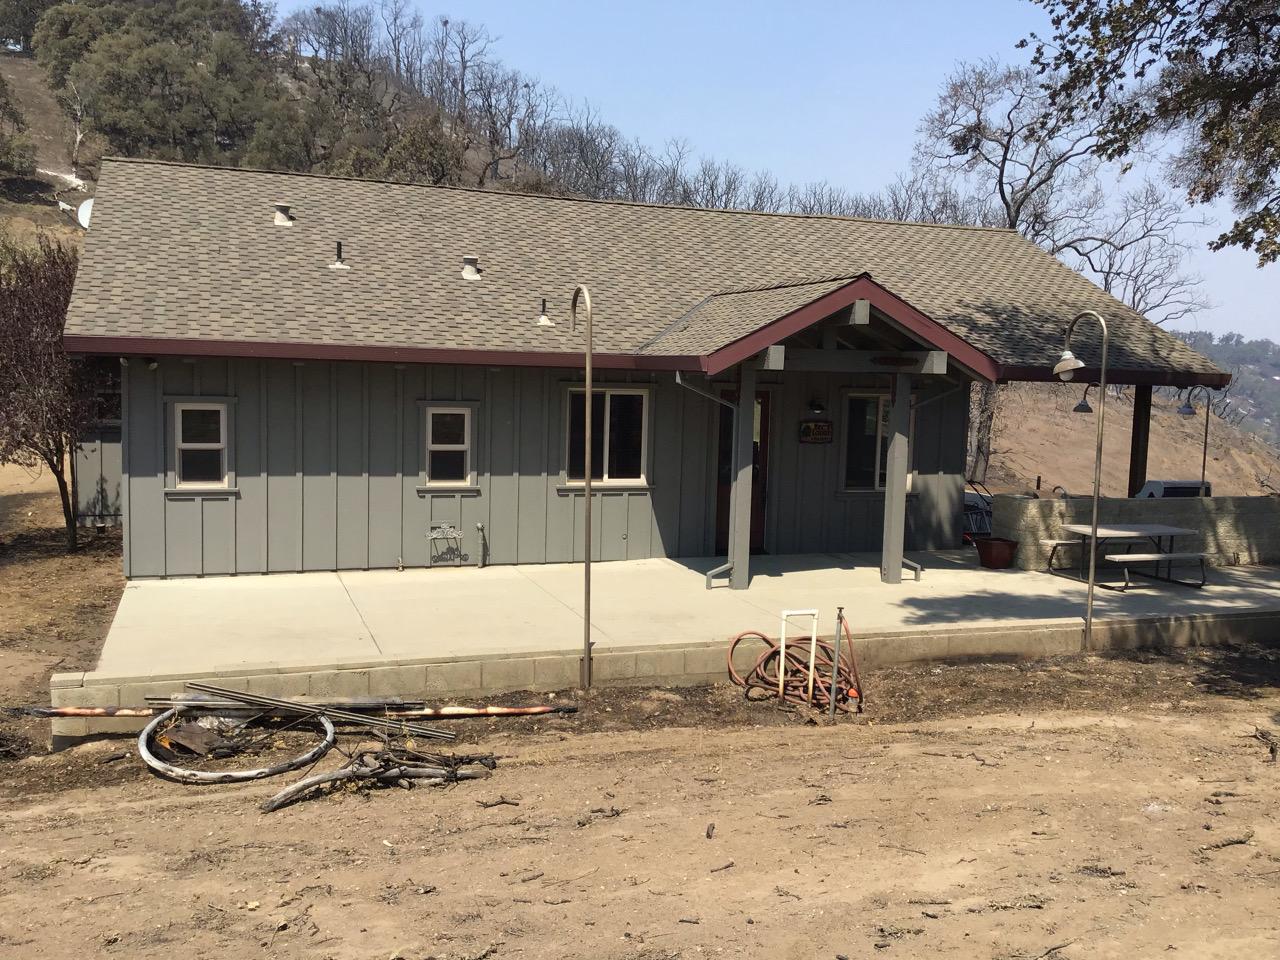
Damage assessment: affected